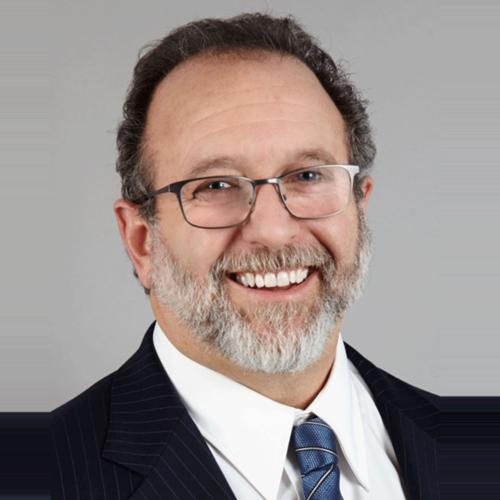
Age: 57